Johannes Marius Meulenhoff

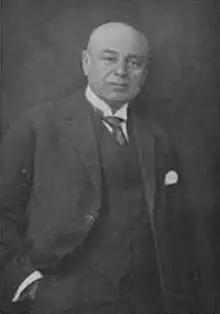
J.M. Meulenhoff

Johannes Marius Meulenhoff was born in 1869 in Zwolle, the second child in a well-to-do family. His father was an apothecary; on his mother's side were two family members who ran bookstores, and one connected to W. P. van Stockum, a book trader in The Hague. Meulenhoff attended the Hogere Burgerschool and then did an internship with a bookseller in Zwolle. In 1895 he founded publishing house J.M. Meulenhoff.